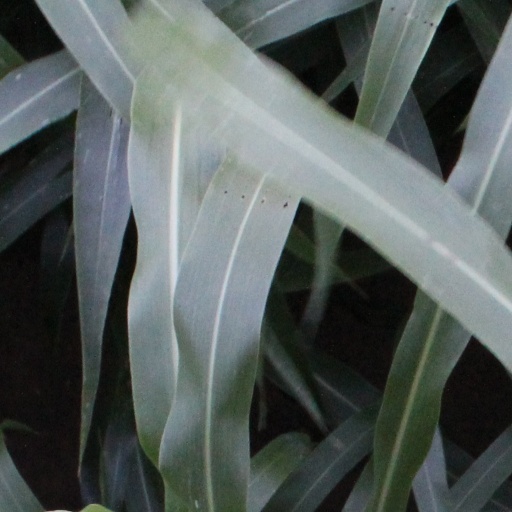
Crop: sorghum